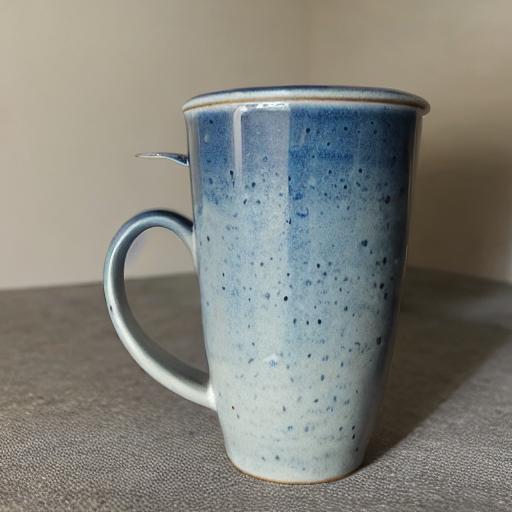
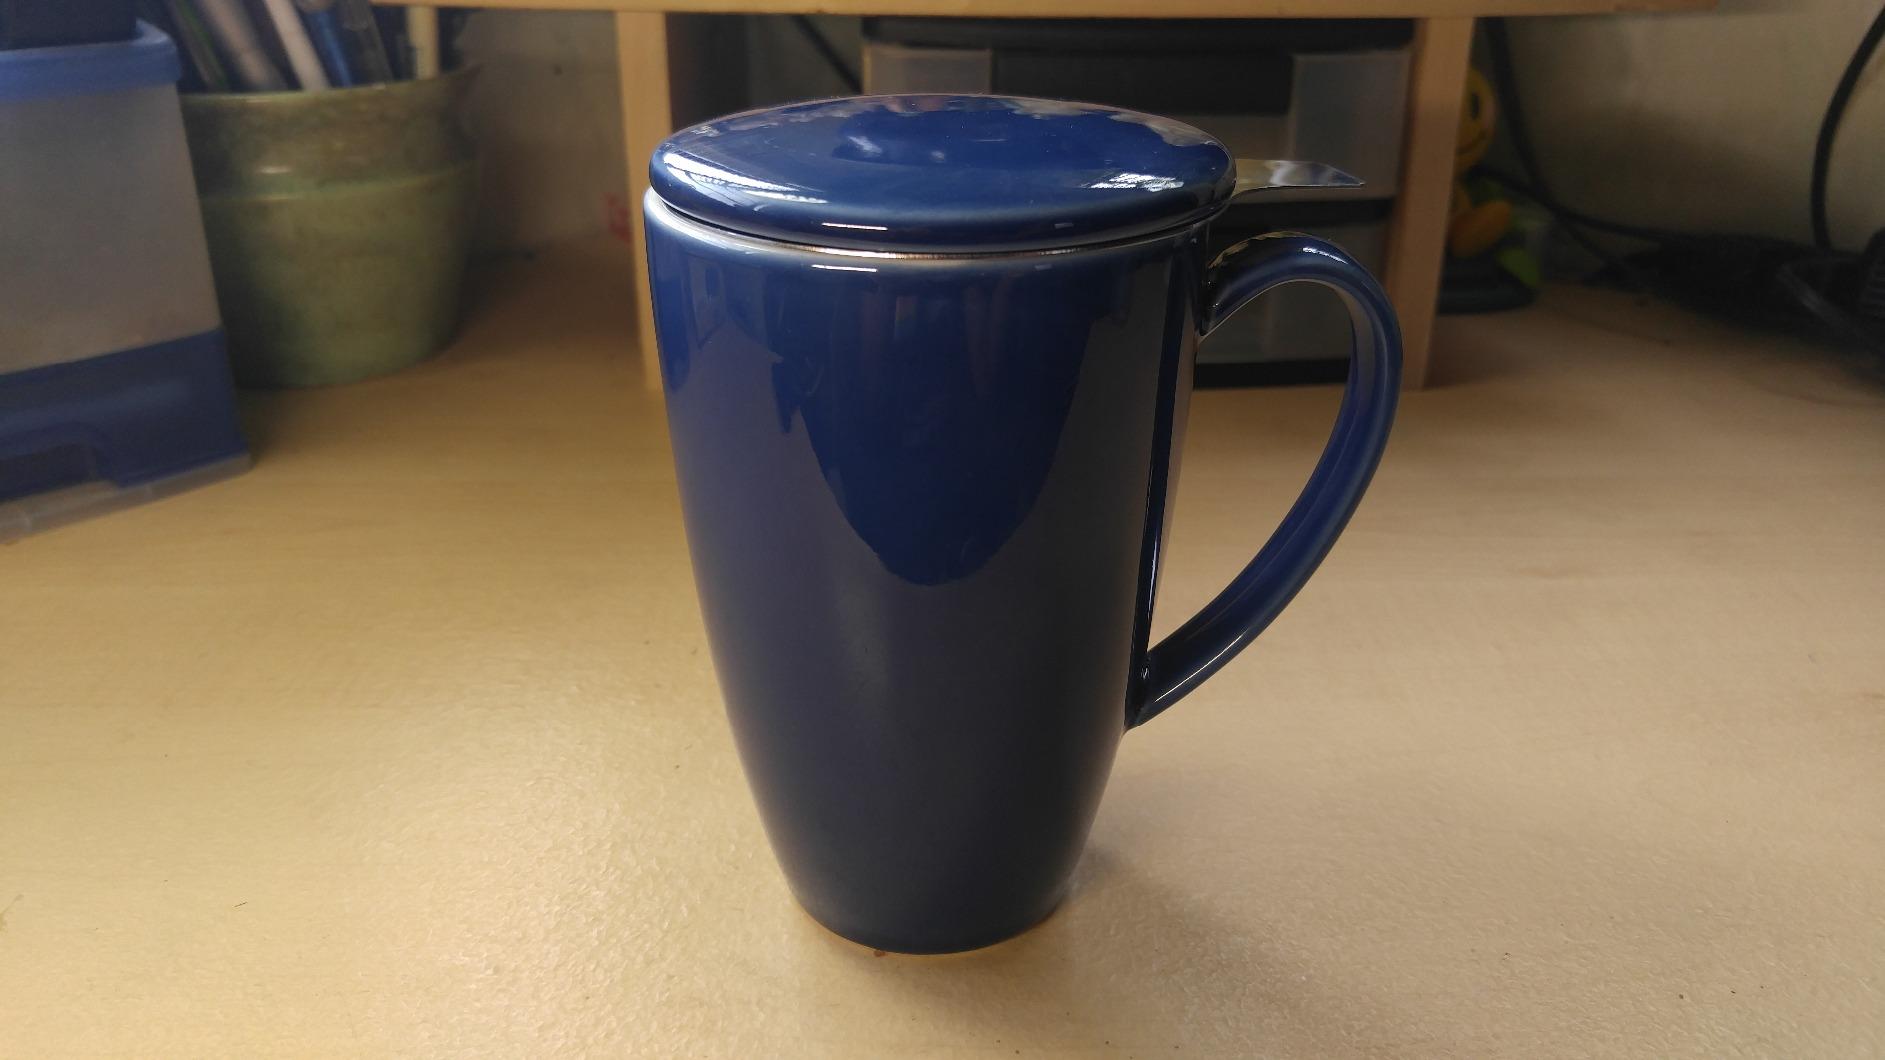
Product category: items_mug
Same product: no